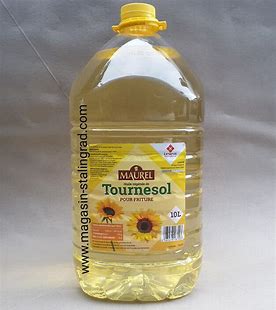
Waste category: plastic